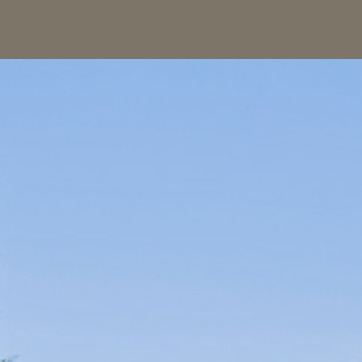
Material: sky